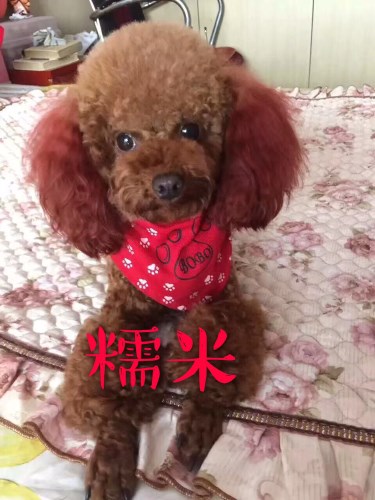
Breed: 7449-n000128-teddy